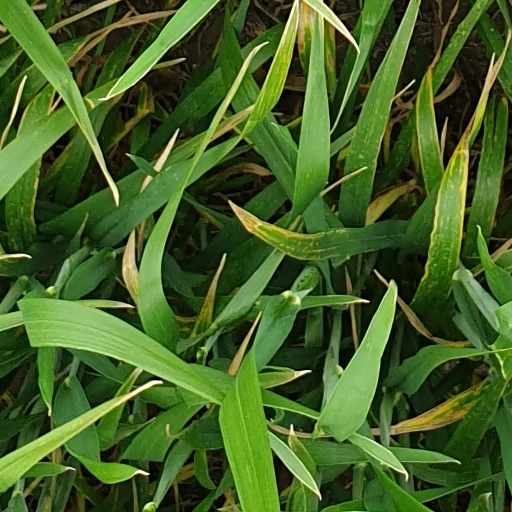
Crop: wheat